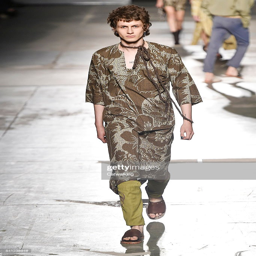
a model walks the runway at the fashion show during milan menswear fashion week .